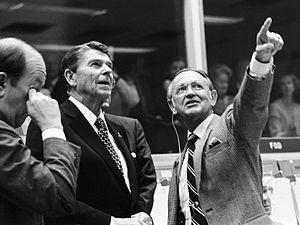
Christopher Columbus Kraft, Jr., dit Chris Kraft, né le 28 février 1924 à Phoebus et mort le 22 juillet 2019 à Houston, est un ingénieur et responsable de la National Aeronautics and Space Administration. Il joue un rôle important dans la gestion du centre de contrôle de mission de la NASA.